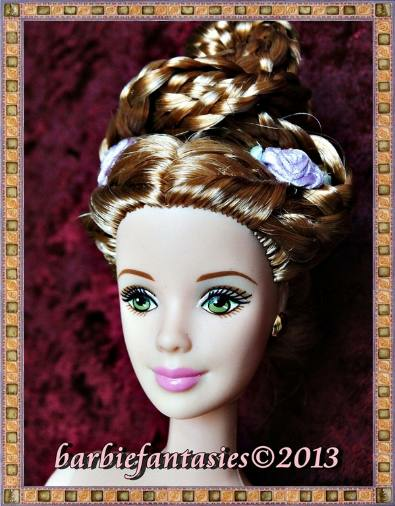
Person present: No